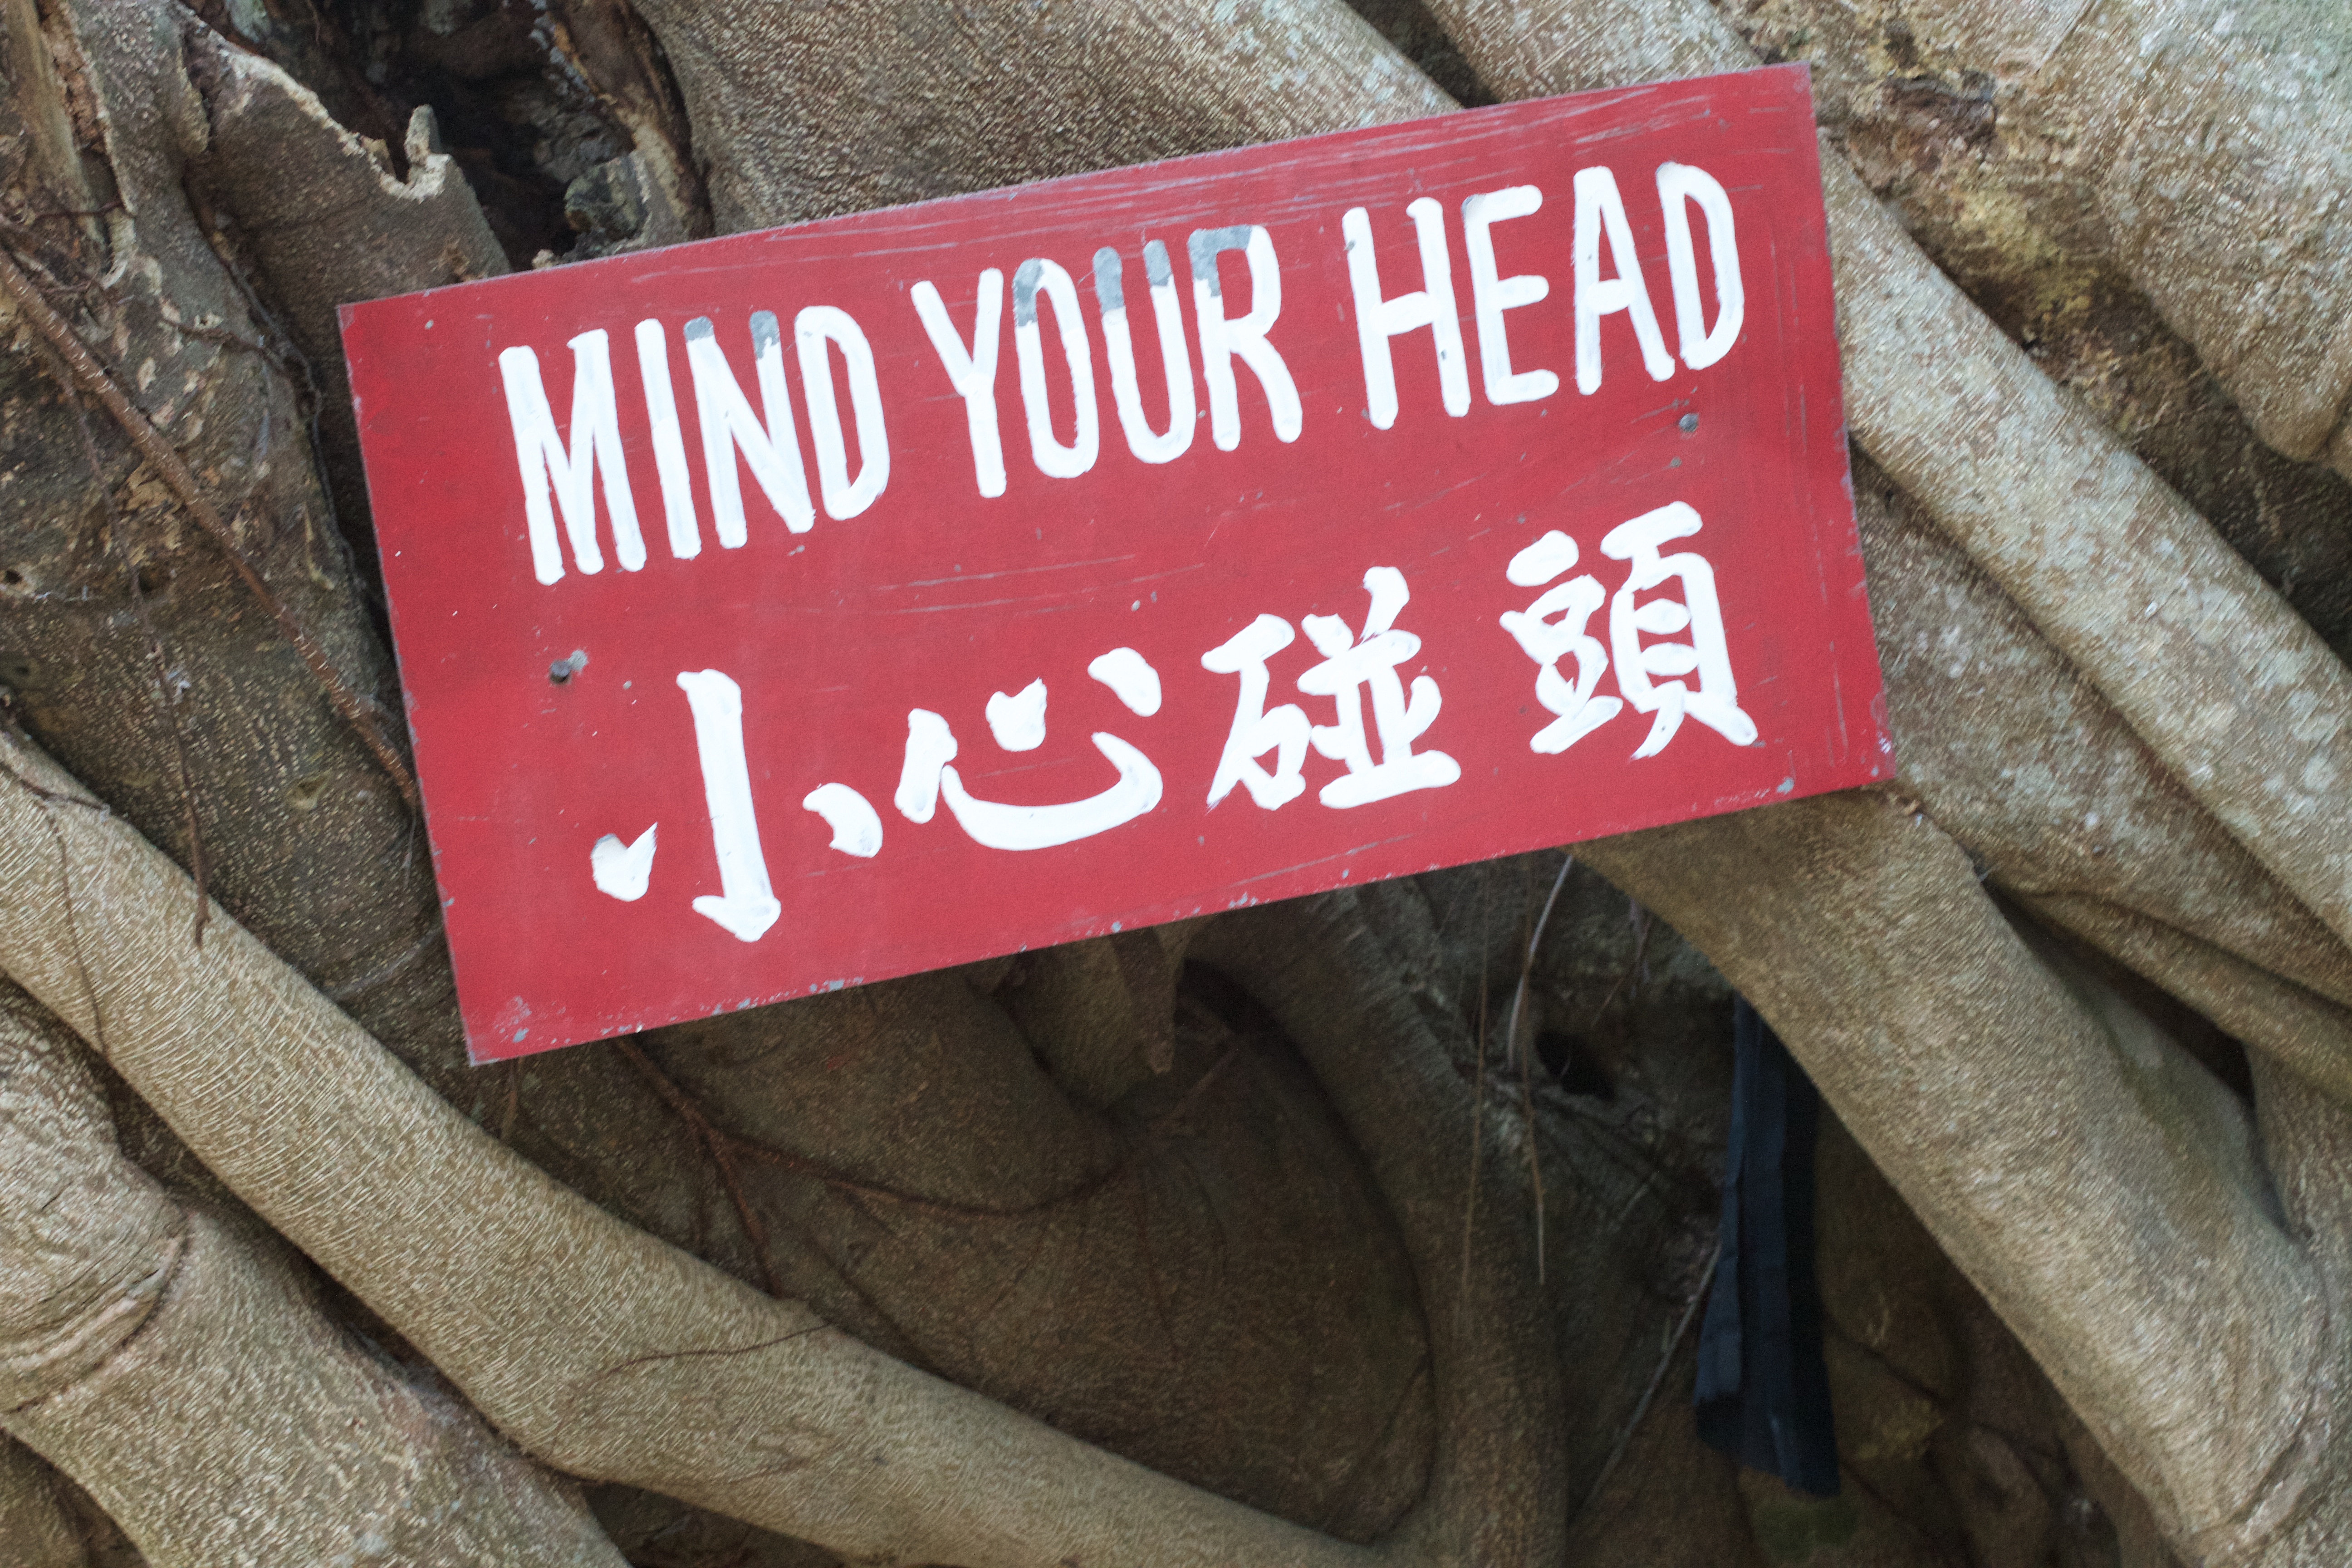
sign, red, street sign, signage